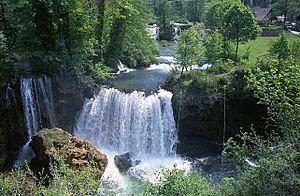
Slunj est une ville et une municipalité du comitat de Karlovac, en Croatie. Au recensement de 2001, la municipalité comptait 6 096 habitants, dont 87,02 % de Croates et la ville seule comptait 1 776 habitants.